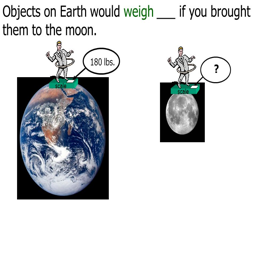
objects would weigh -- if you brought them to the moon .